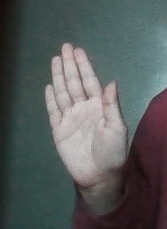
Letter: seen